Voodoo Murders

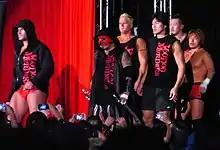
Voodoo Murders in 2010

Voodoo Murders (stylised in all capital letters, also stylised as VDM) were a professional wrestling stable who were best known as the main heel group in All Japan Pro Wrestling between 2005 and 2011, and 2022 to 2023. In 2013, the group was reformed in Diamond Ring and later performed primarily for Pro Wrestling ZERO1 in the stable's final years. The group, famously led by former Toryumon wrestler Taru, performed violent actions in their matches and displayed a lack of respect for their opponents.